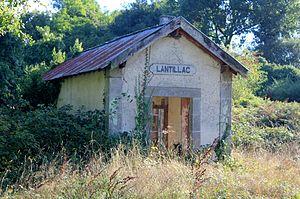
Gare de Lantillac
La liste des gares du Morbihan recense de manière exhaustive les gares ferroviaires et haltes ferroviaires situées dans le département français du Morbihan. Les lignes sur lesquelles elles sont situées et leurs années d'ouverture, ainsi que, le cas échéant, leur année de fermeture, sont également précisées.
La liste des gares de Bretagne, est une liste des gares ferroviaires, haltes ou arrêts, situées dans la région Bretagne.
La compagnie des chemins de fer du Morbihan, en 1892, se voit confier par le conseil général du Morbihan la construction et l'exploitation d'un réseau de voies ferrées d'intérêt local, à écartement métrique, qui à son apogée, en 1921, totalise 402 km sur le Morbihan et 120 km sur l'ancien département de la Loire-Inférieure.